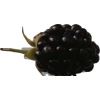
Label: blackberry